Swords, County Dublin

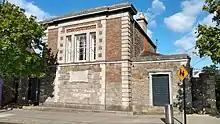
Swords Courthouse

On Well Road, also known as St. Columb's Well. In a locked chamber. Reputed to be where Swords got its name when St. Colmcille blessed the well of clear water, 'Sord' being the Irish for 'clear or pure'.